Imbriogon

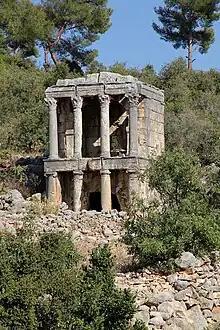
Two-story temple-like Roman mausoleum

Imbriogon was an ancient place in Cilicia Trachea, whose modern name is Demircili (formerly "Dösene") in Silifke district, in Mersin province, Turkey. It lay on the road from Seleukia in the Kalykadnos to Diocaesarea (Uzuncaburç), about 8 kilometres north of Seleukia.